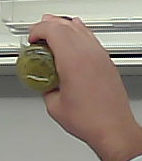
Product: barilla_pesto